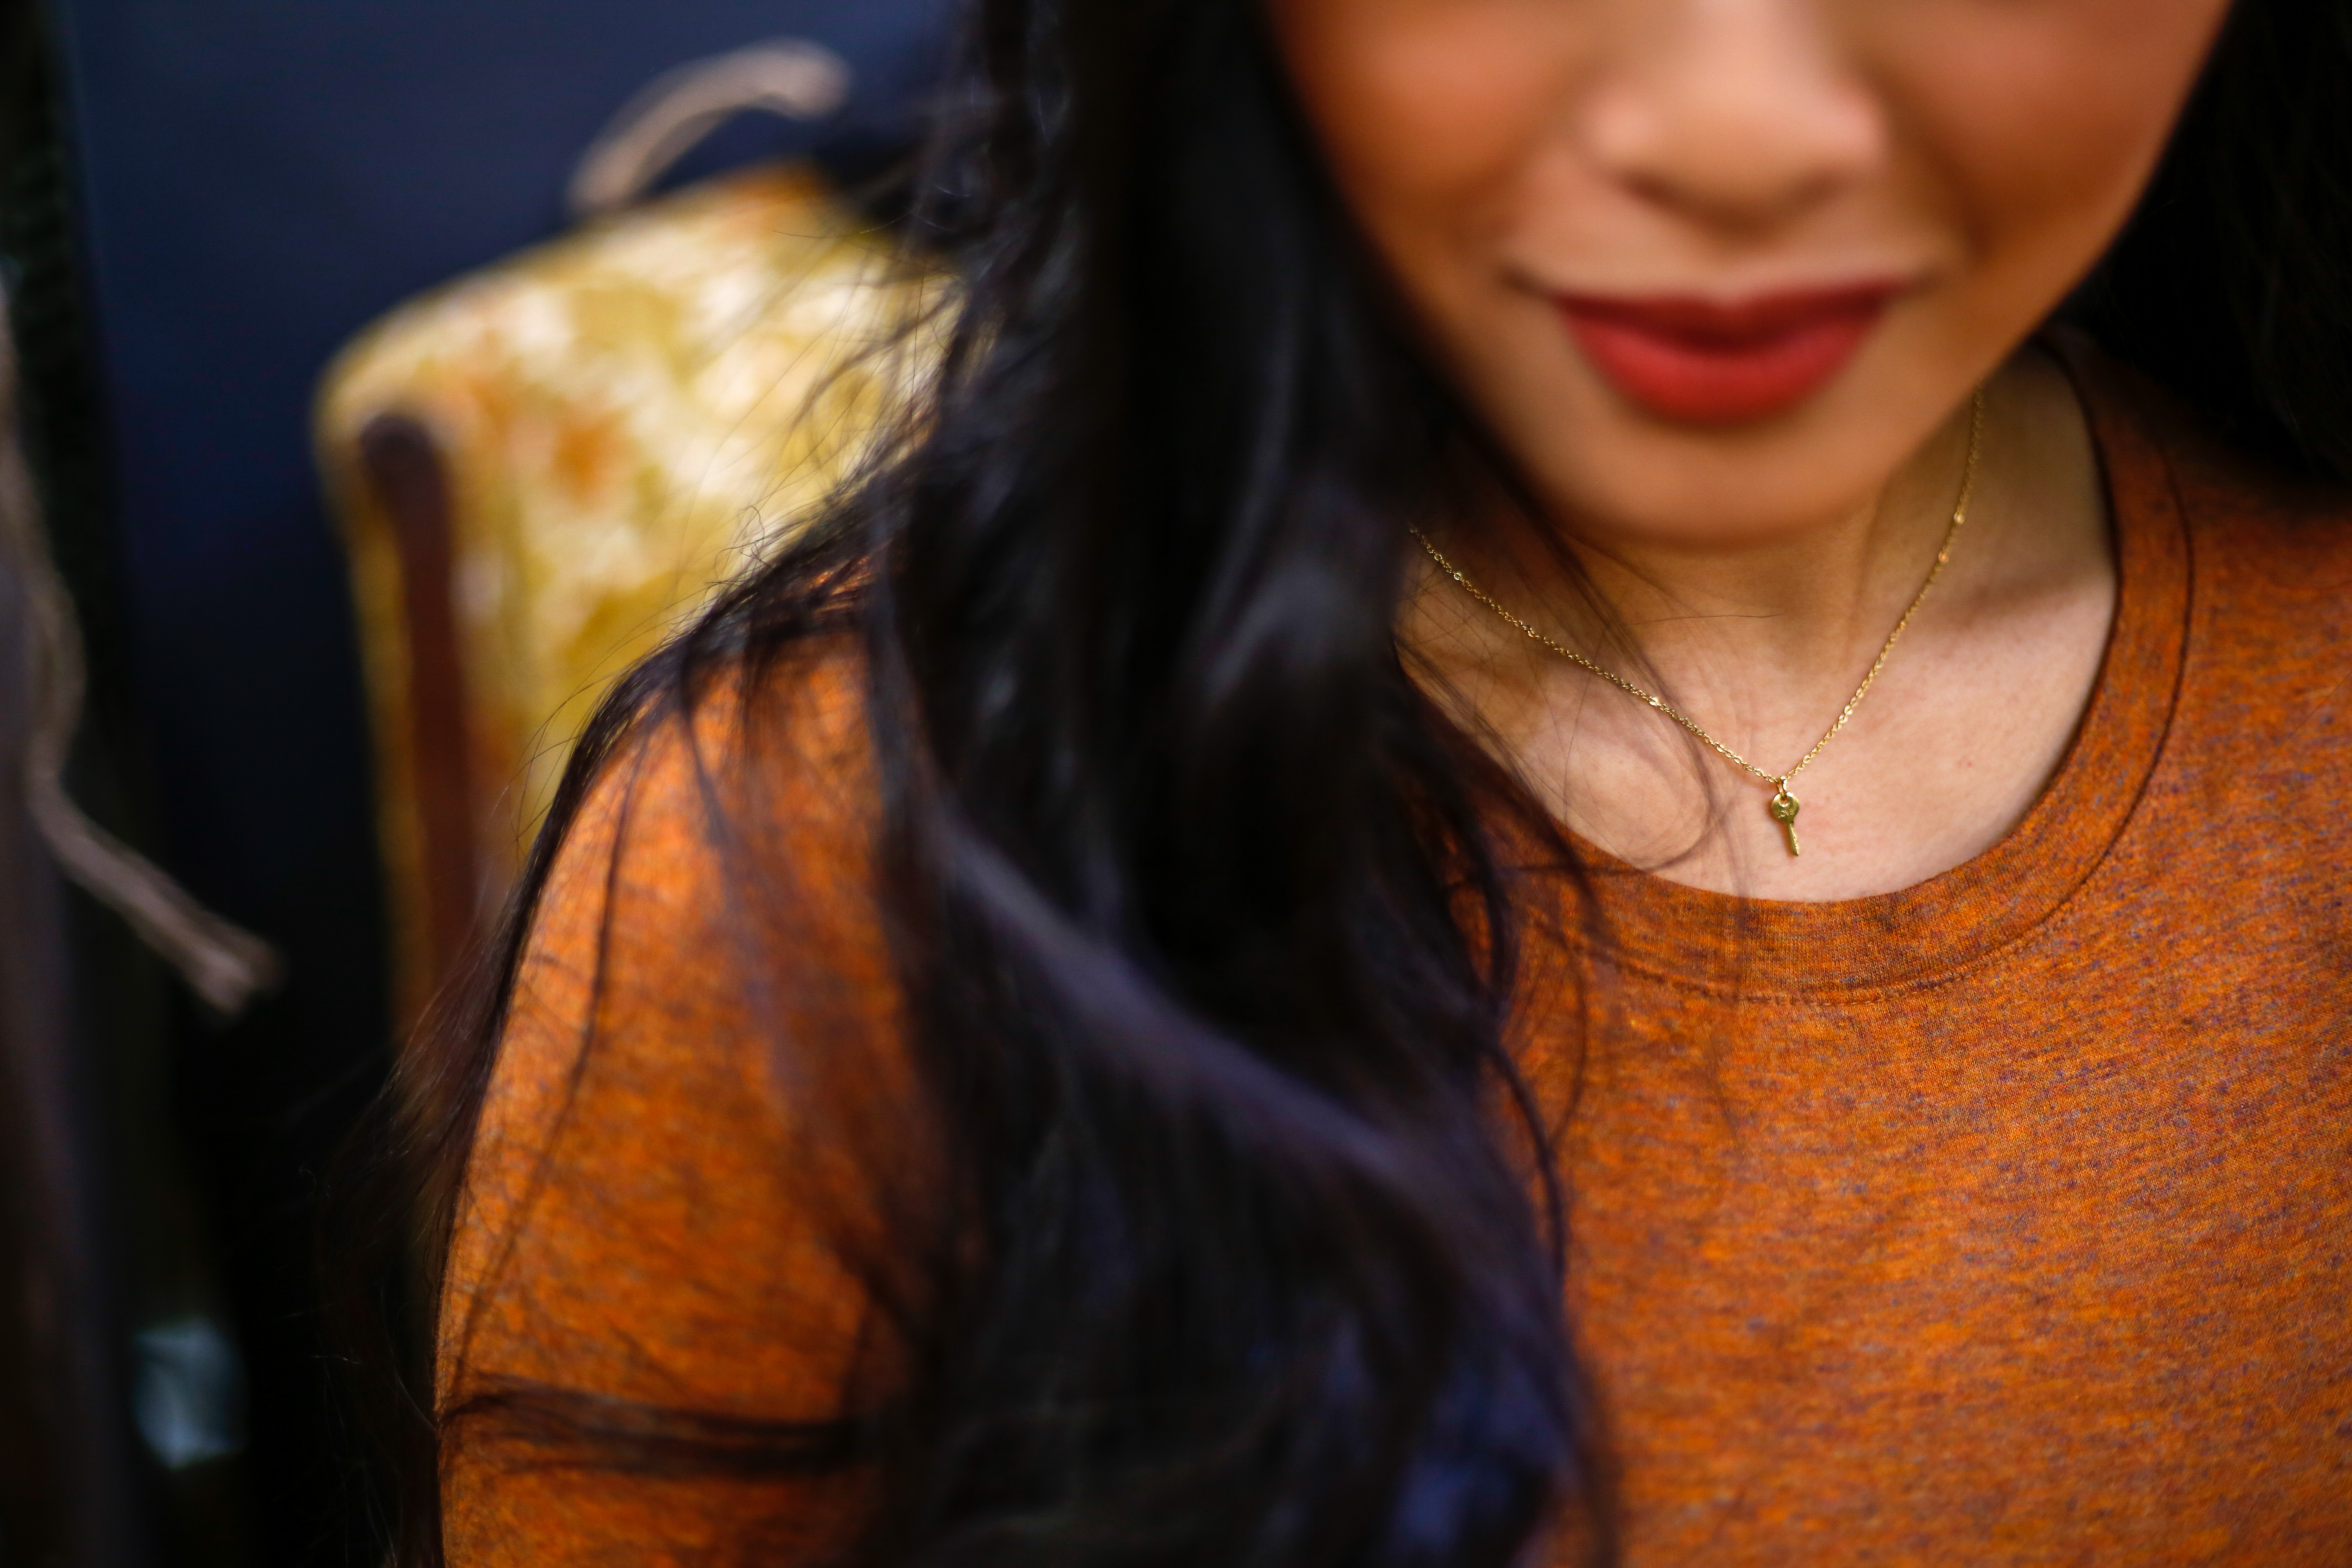
hair, face, lip, facial expression, red, nose, beauty, head, skin, eyebrow, chin, brown hair, hairstyle, cheek, smile, long hair, black hair, eye, mouth, cool, hair coloring, neck, photography, selfie, glasses, eyelash, t shirt, jaw, red hair, portrait